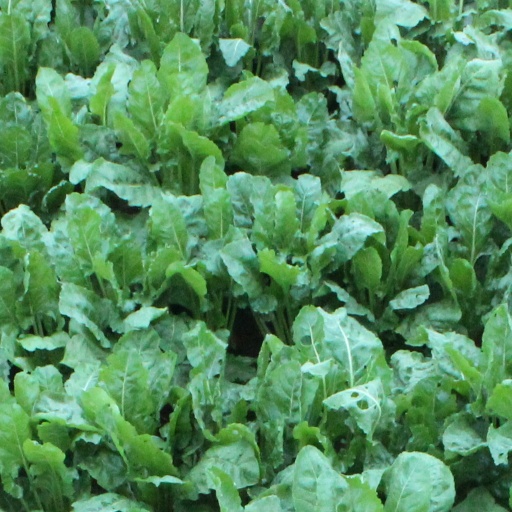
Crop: sugar beet